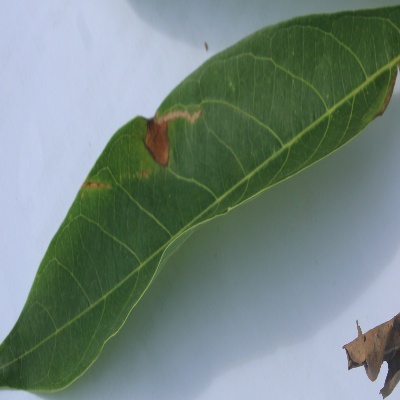
Crop: Cassava
Condition: bacterial blight